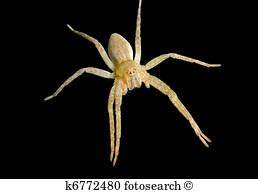
Label: spider